Postage stamps and postal history of Fiume

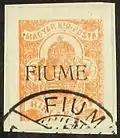
Hungarian stamp overprinted, 1918

An international force of British and French troops took over the city between 17 November 1918 and 12 September 1919.